Cornell University

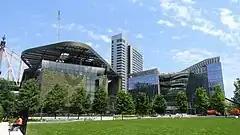
Cornell Tech on Roosevelt Island in New York City, a graduate campus and research center

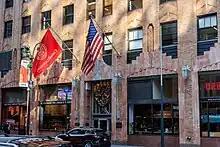
Over a dozen Cornell University programs are based in the General Electric Building in Manhattan.

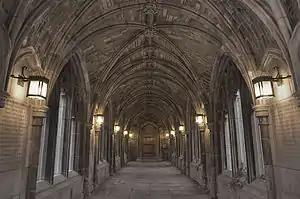
A World War I memorial on Cornell's West Campus in Ithaca

Cornell University's main campus is located in Ithaca, New York, on East Hill, offering views of the city and Cayuga Lake. The campus has expanded to approximately since its founding, now including multiple academic buildings, laboratories, administrative facilities, athletic centers, auditoriums, museums, and residential areas. In 2011, "Travel + Leisure" recognized Cornell's campus in Ithaca as one of the most beautiful in the United States, praising its unique blend of architectural styles, historic landmarks, and picturesque surroundings.